Jean Sainteny

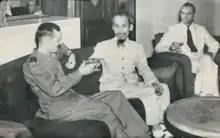
President Ho Chi Minh received at the residence of the French Governor, General Leclerc, left, in the presence of the Commissioner of the Republic of Tonkin, Jean Sainteny, far right, March 18, 1946.

Jean Sainteny or Jean Roger (29 May 1907, in Vésinet – 25 February 1978) was a French politician who was sent to Vietnam after the end of the Second World War in order to accept the surrender of the Japanese forces and to attempt to re-annex Vietnam into French Indochina.